Fazeley Junction

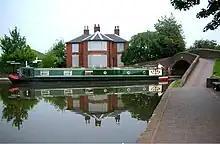
Fazeley Junction toll house and roving bridge over the Coventry Canal

Fazeley Junction is the name of the canal junction where the authorised Birmingham and Fazeley Canal terminates and meets the Coventry Canal at Fazeley, near Tamworth, Staffordshire, England.